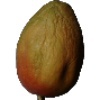
Label: Papaya 1